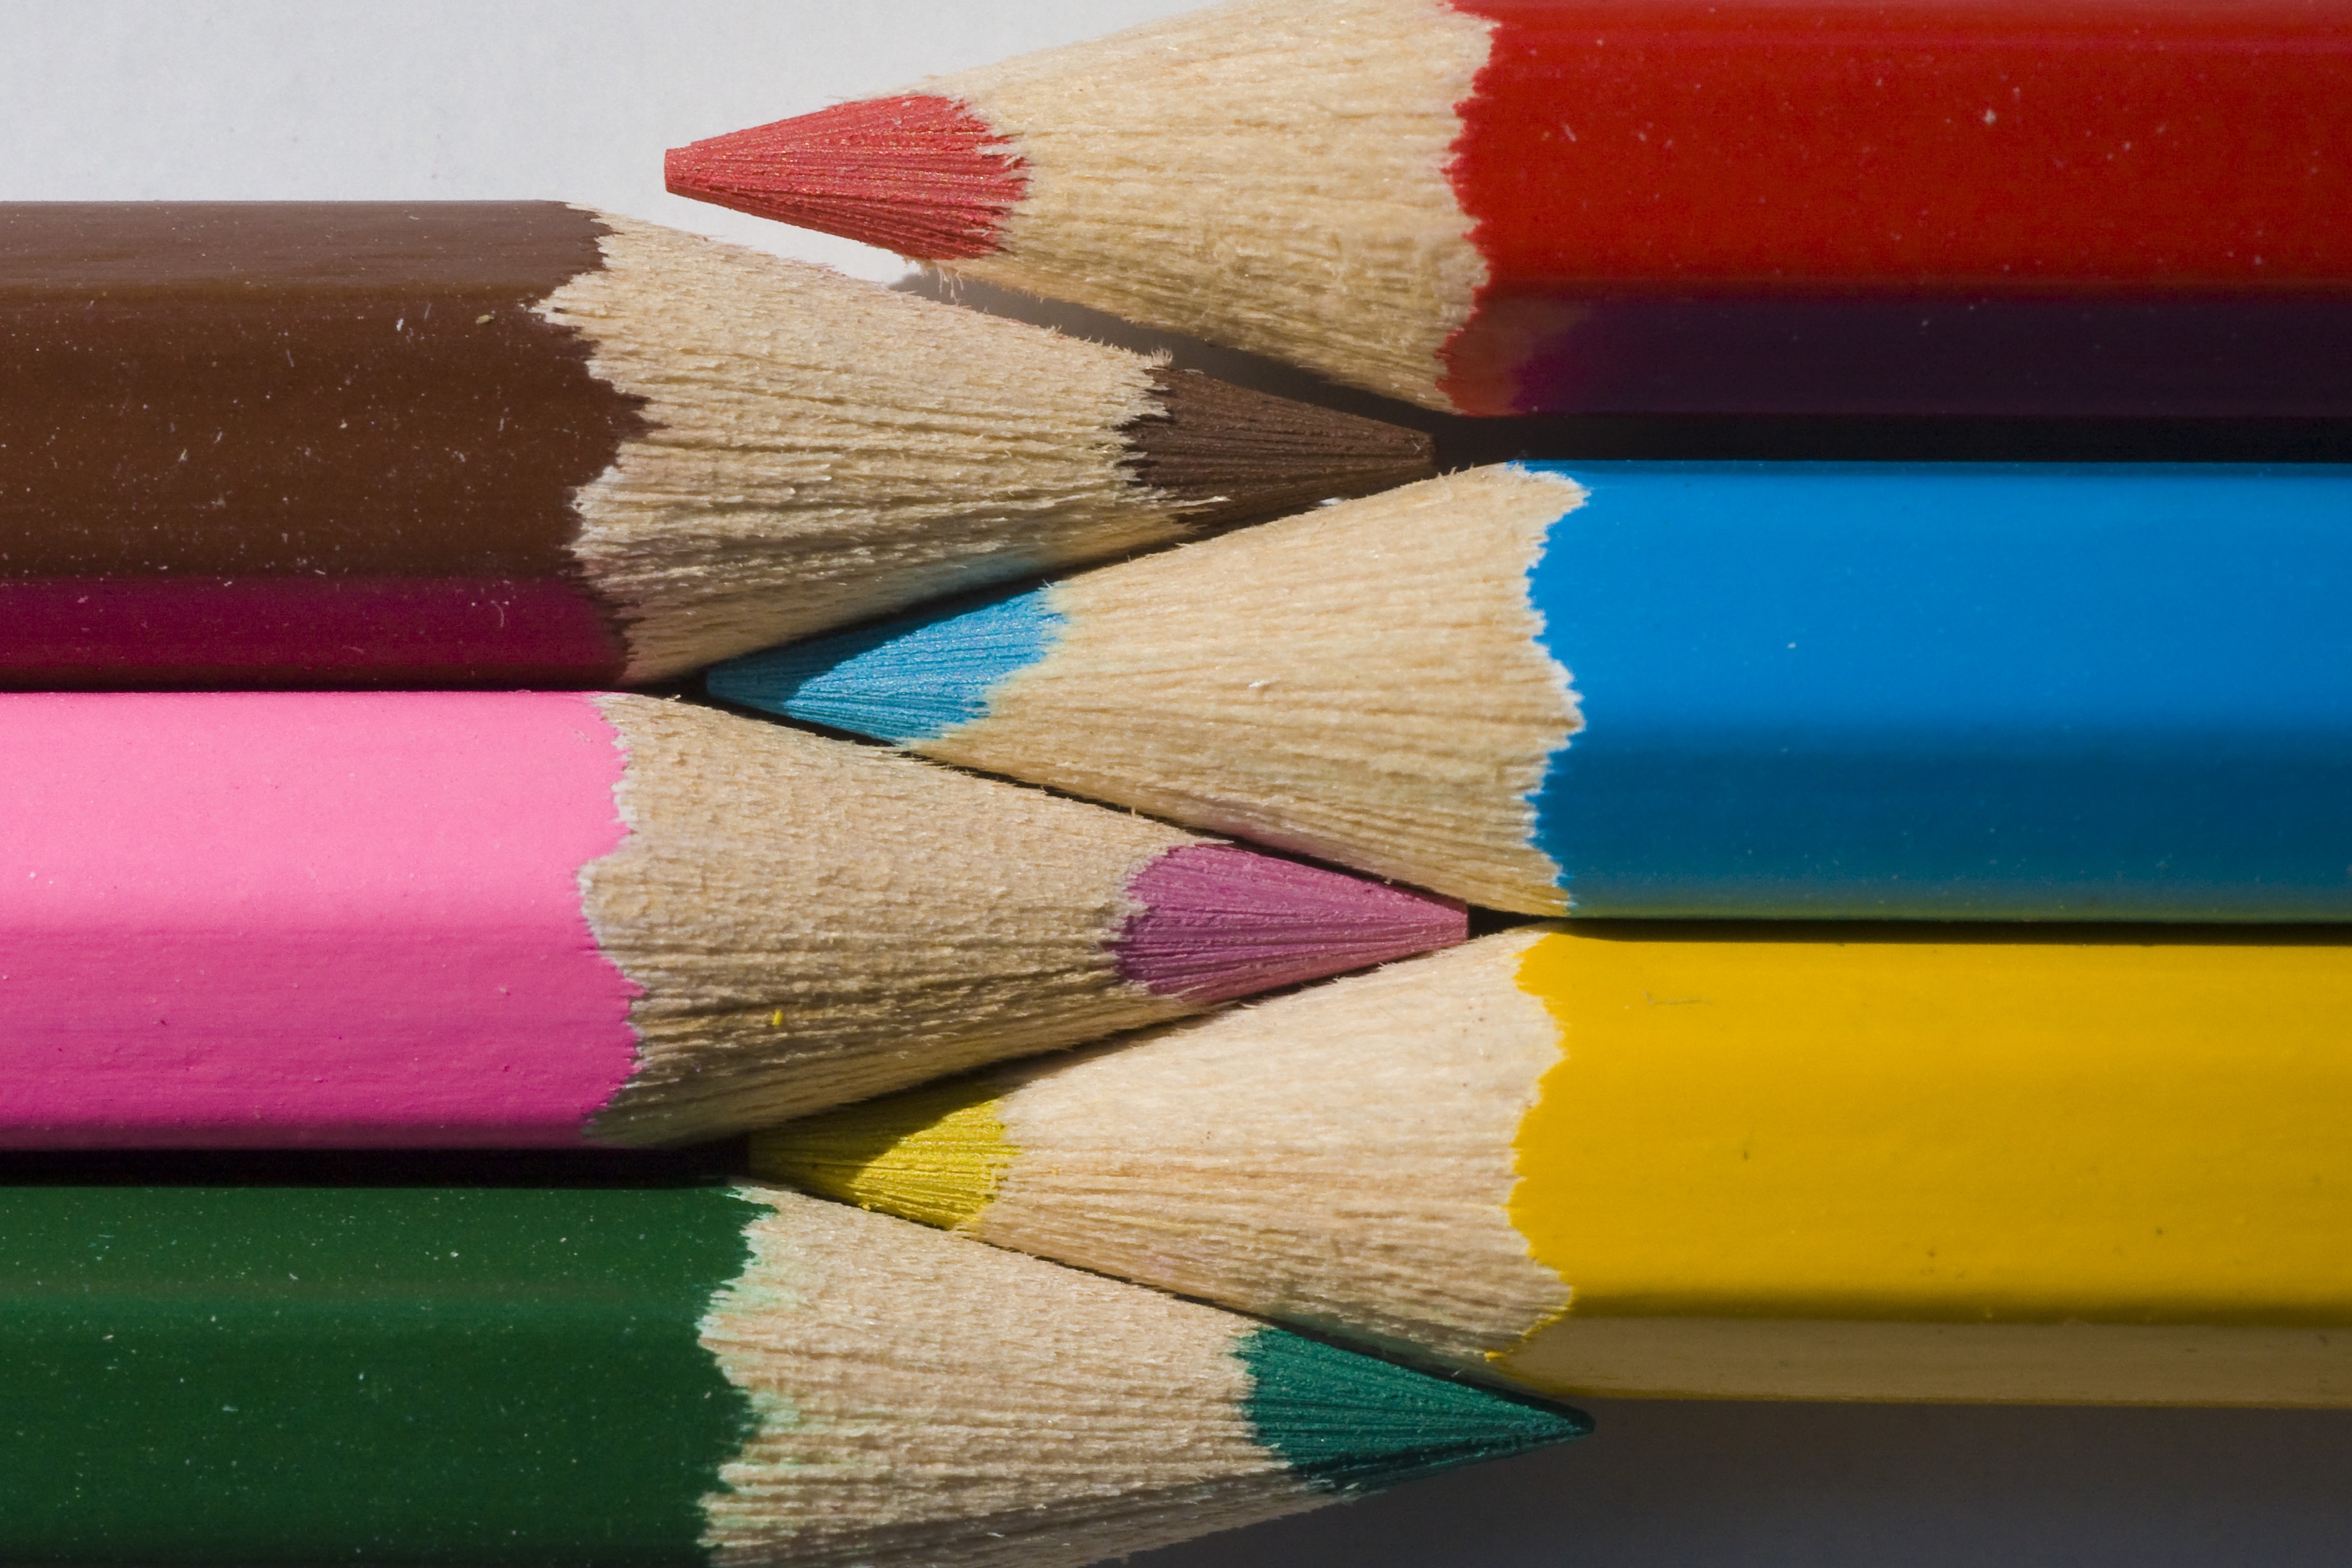
pencil, texture, color, material, textile, background, shape, backgrounds, colored pencils